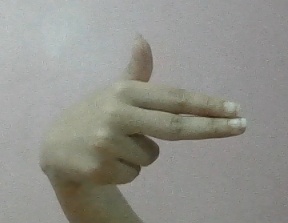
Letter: ghain